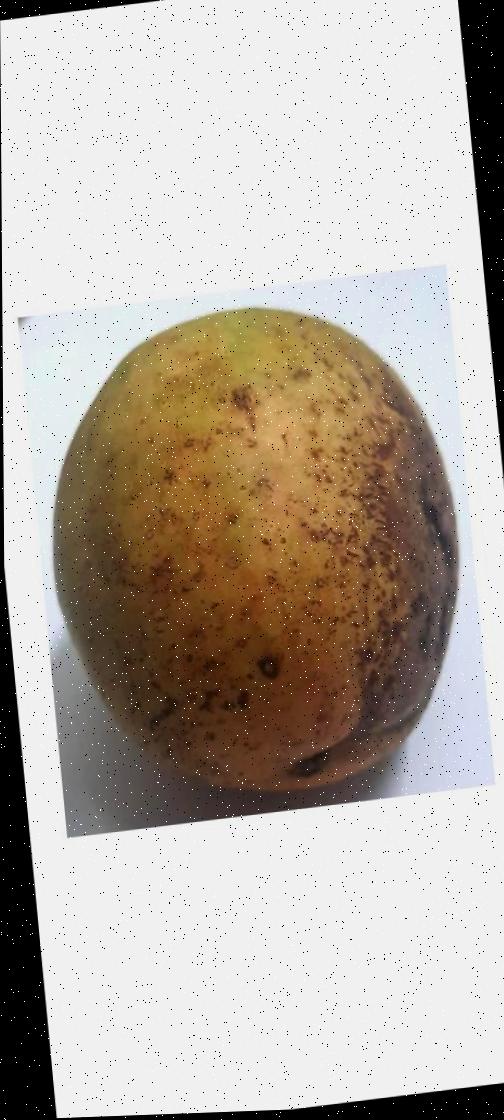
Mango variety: Ashshina Classic